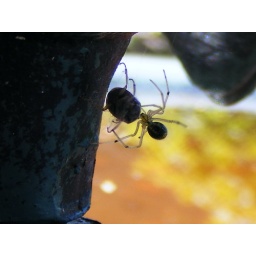
A poor water beetle, captured by the spider living on the bird bath.